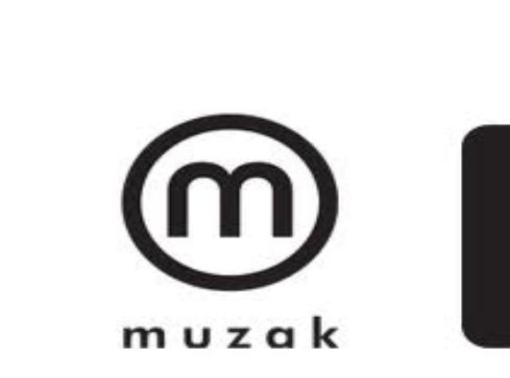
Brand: muzak-2
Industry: Clothes